Yehoshua Cohen

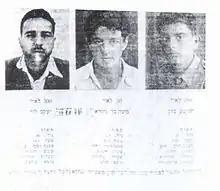
Cohen (right) on Wanted Poster of the Palestine Police Force offering rewards for the capture of Lehi members

In 1944, the leaders of Lehi decided to assassinate Lord Moyne, the British Minister of State for the Middle East. Yitzhak Shamir originally planned the assassination, and chose Eliyahu Bet-Zuri and Eliyahu Hakim to carry it out. Cohen was picked to train the two assassins for their mission, and traveled from Tel Aviv to spend several weeks training them in Jerusalem. After the assassination, Cohen became "a legend" within Lehi, and a reward was once again offered for his capture.